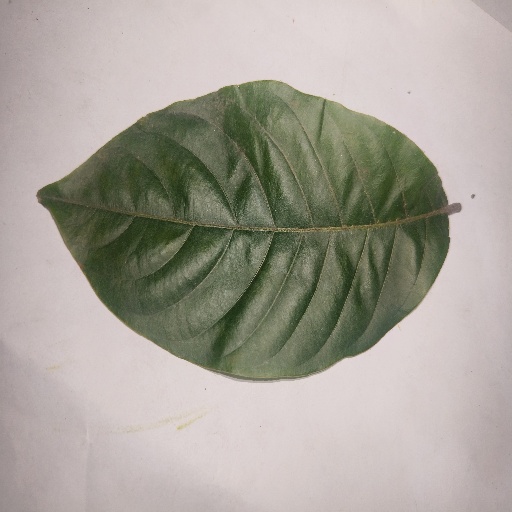
Species: HariTaki
Leaf condition: Healthy Leaf